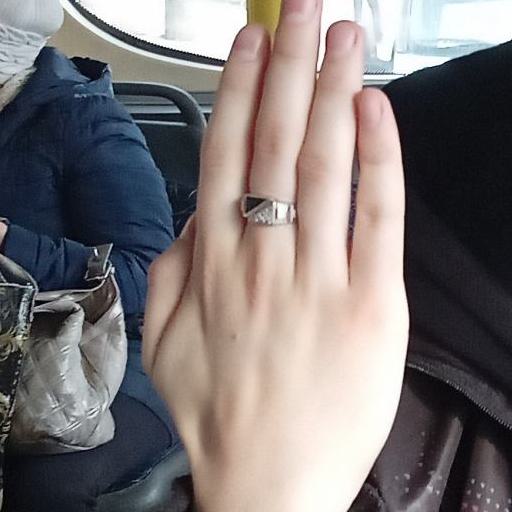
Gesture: stop_inverted